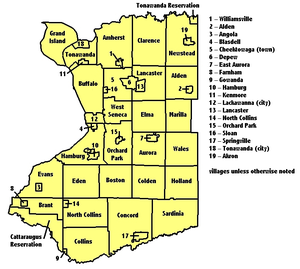
Le comté d'Érié est l'un des 62 comtés de l'État de New York, aux États-Unis. Le siège du comté est Buffalo.